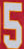
Number: 5